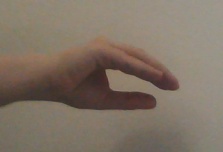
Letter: jeem